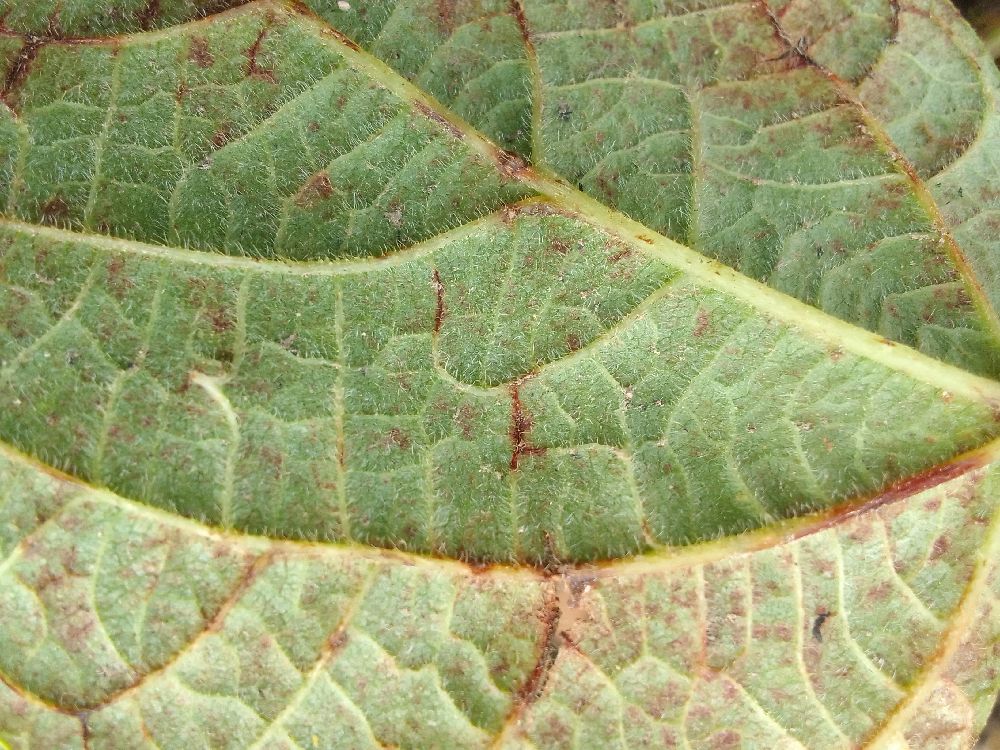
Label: anthracnose